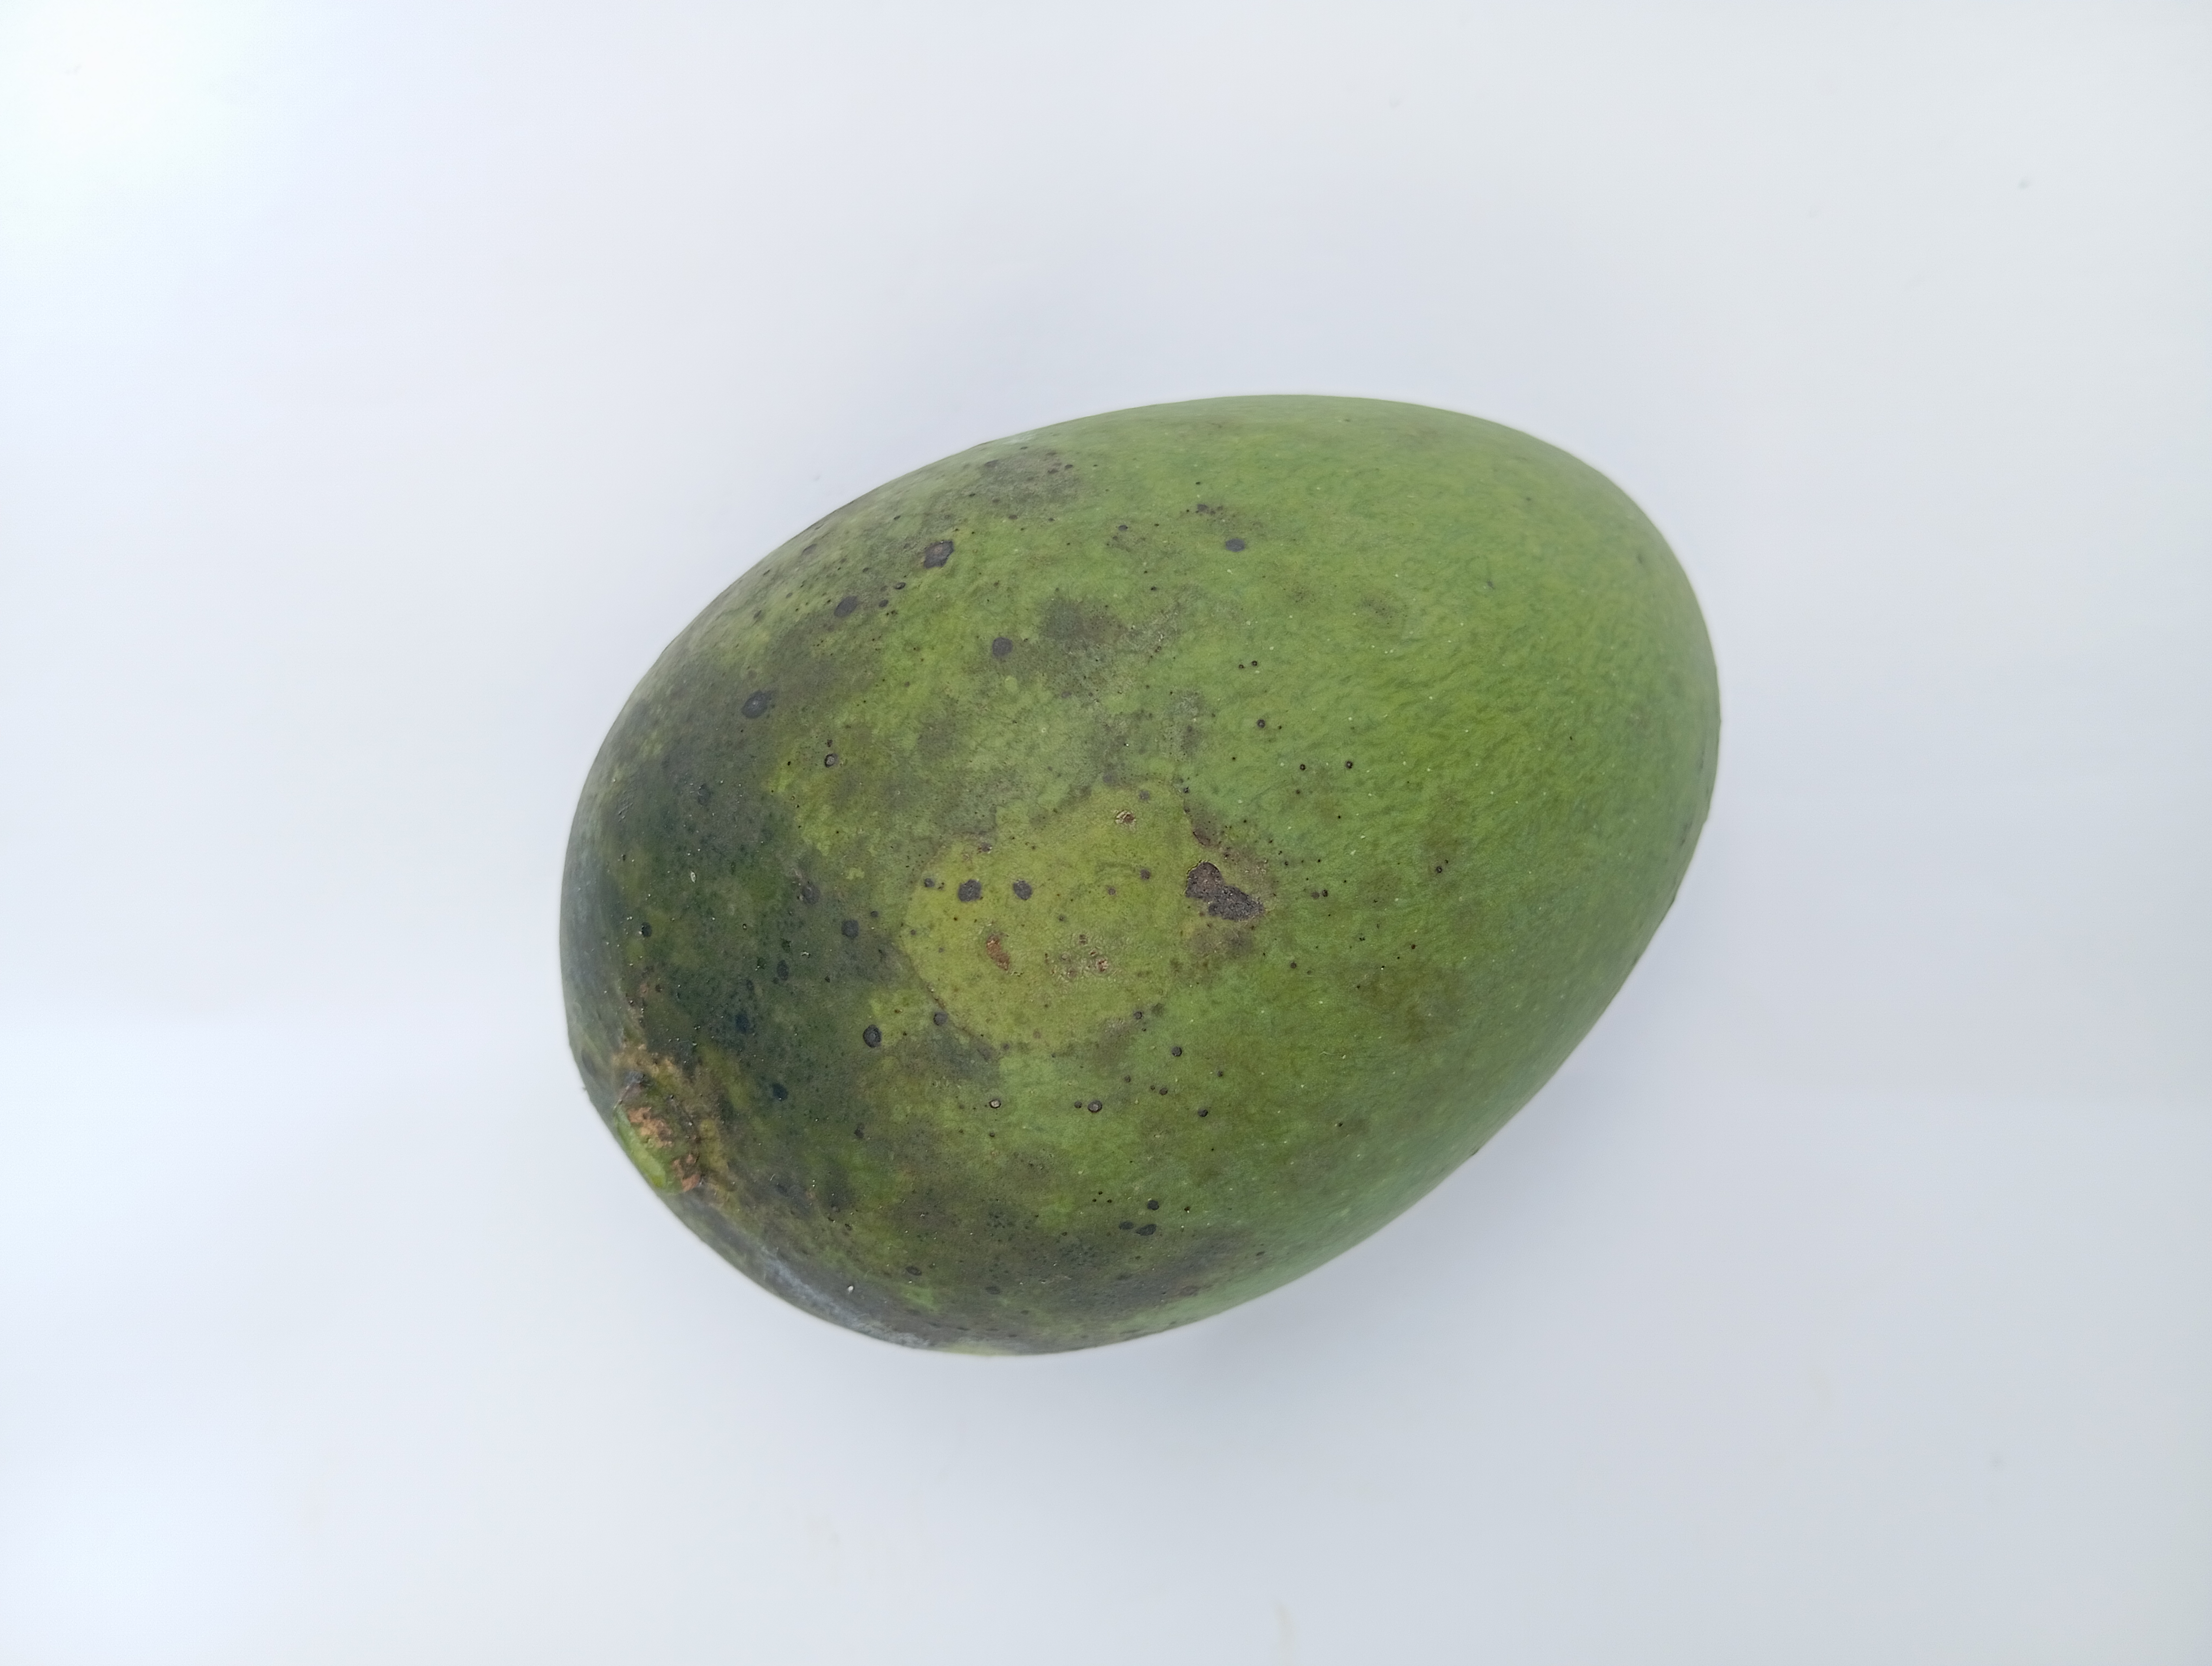
Mango variety: Harivanga